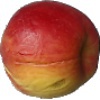
Label: Apple Red Yellow 1